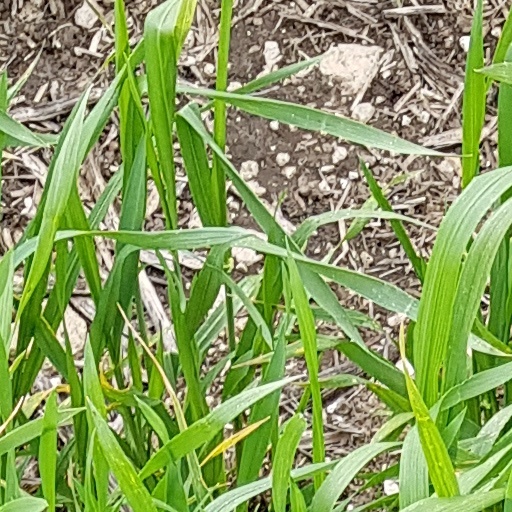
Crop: wheat